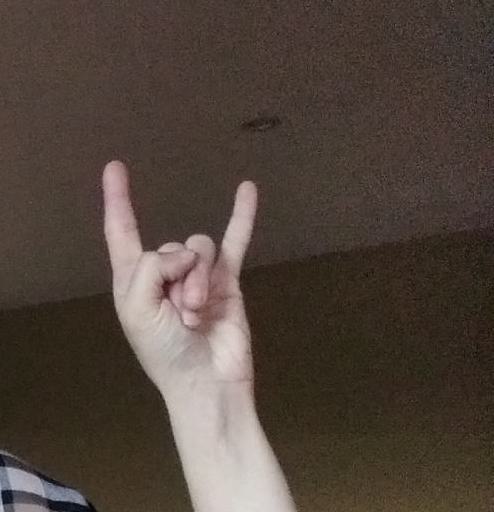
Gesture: rock